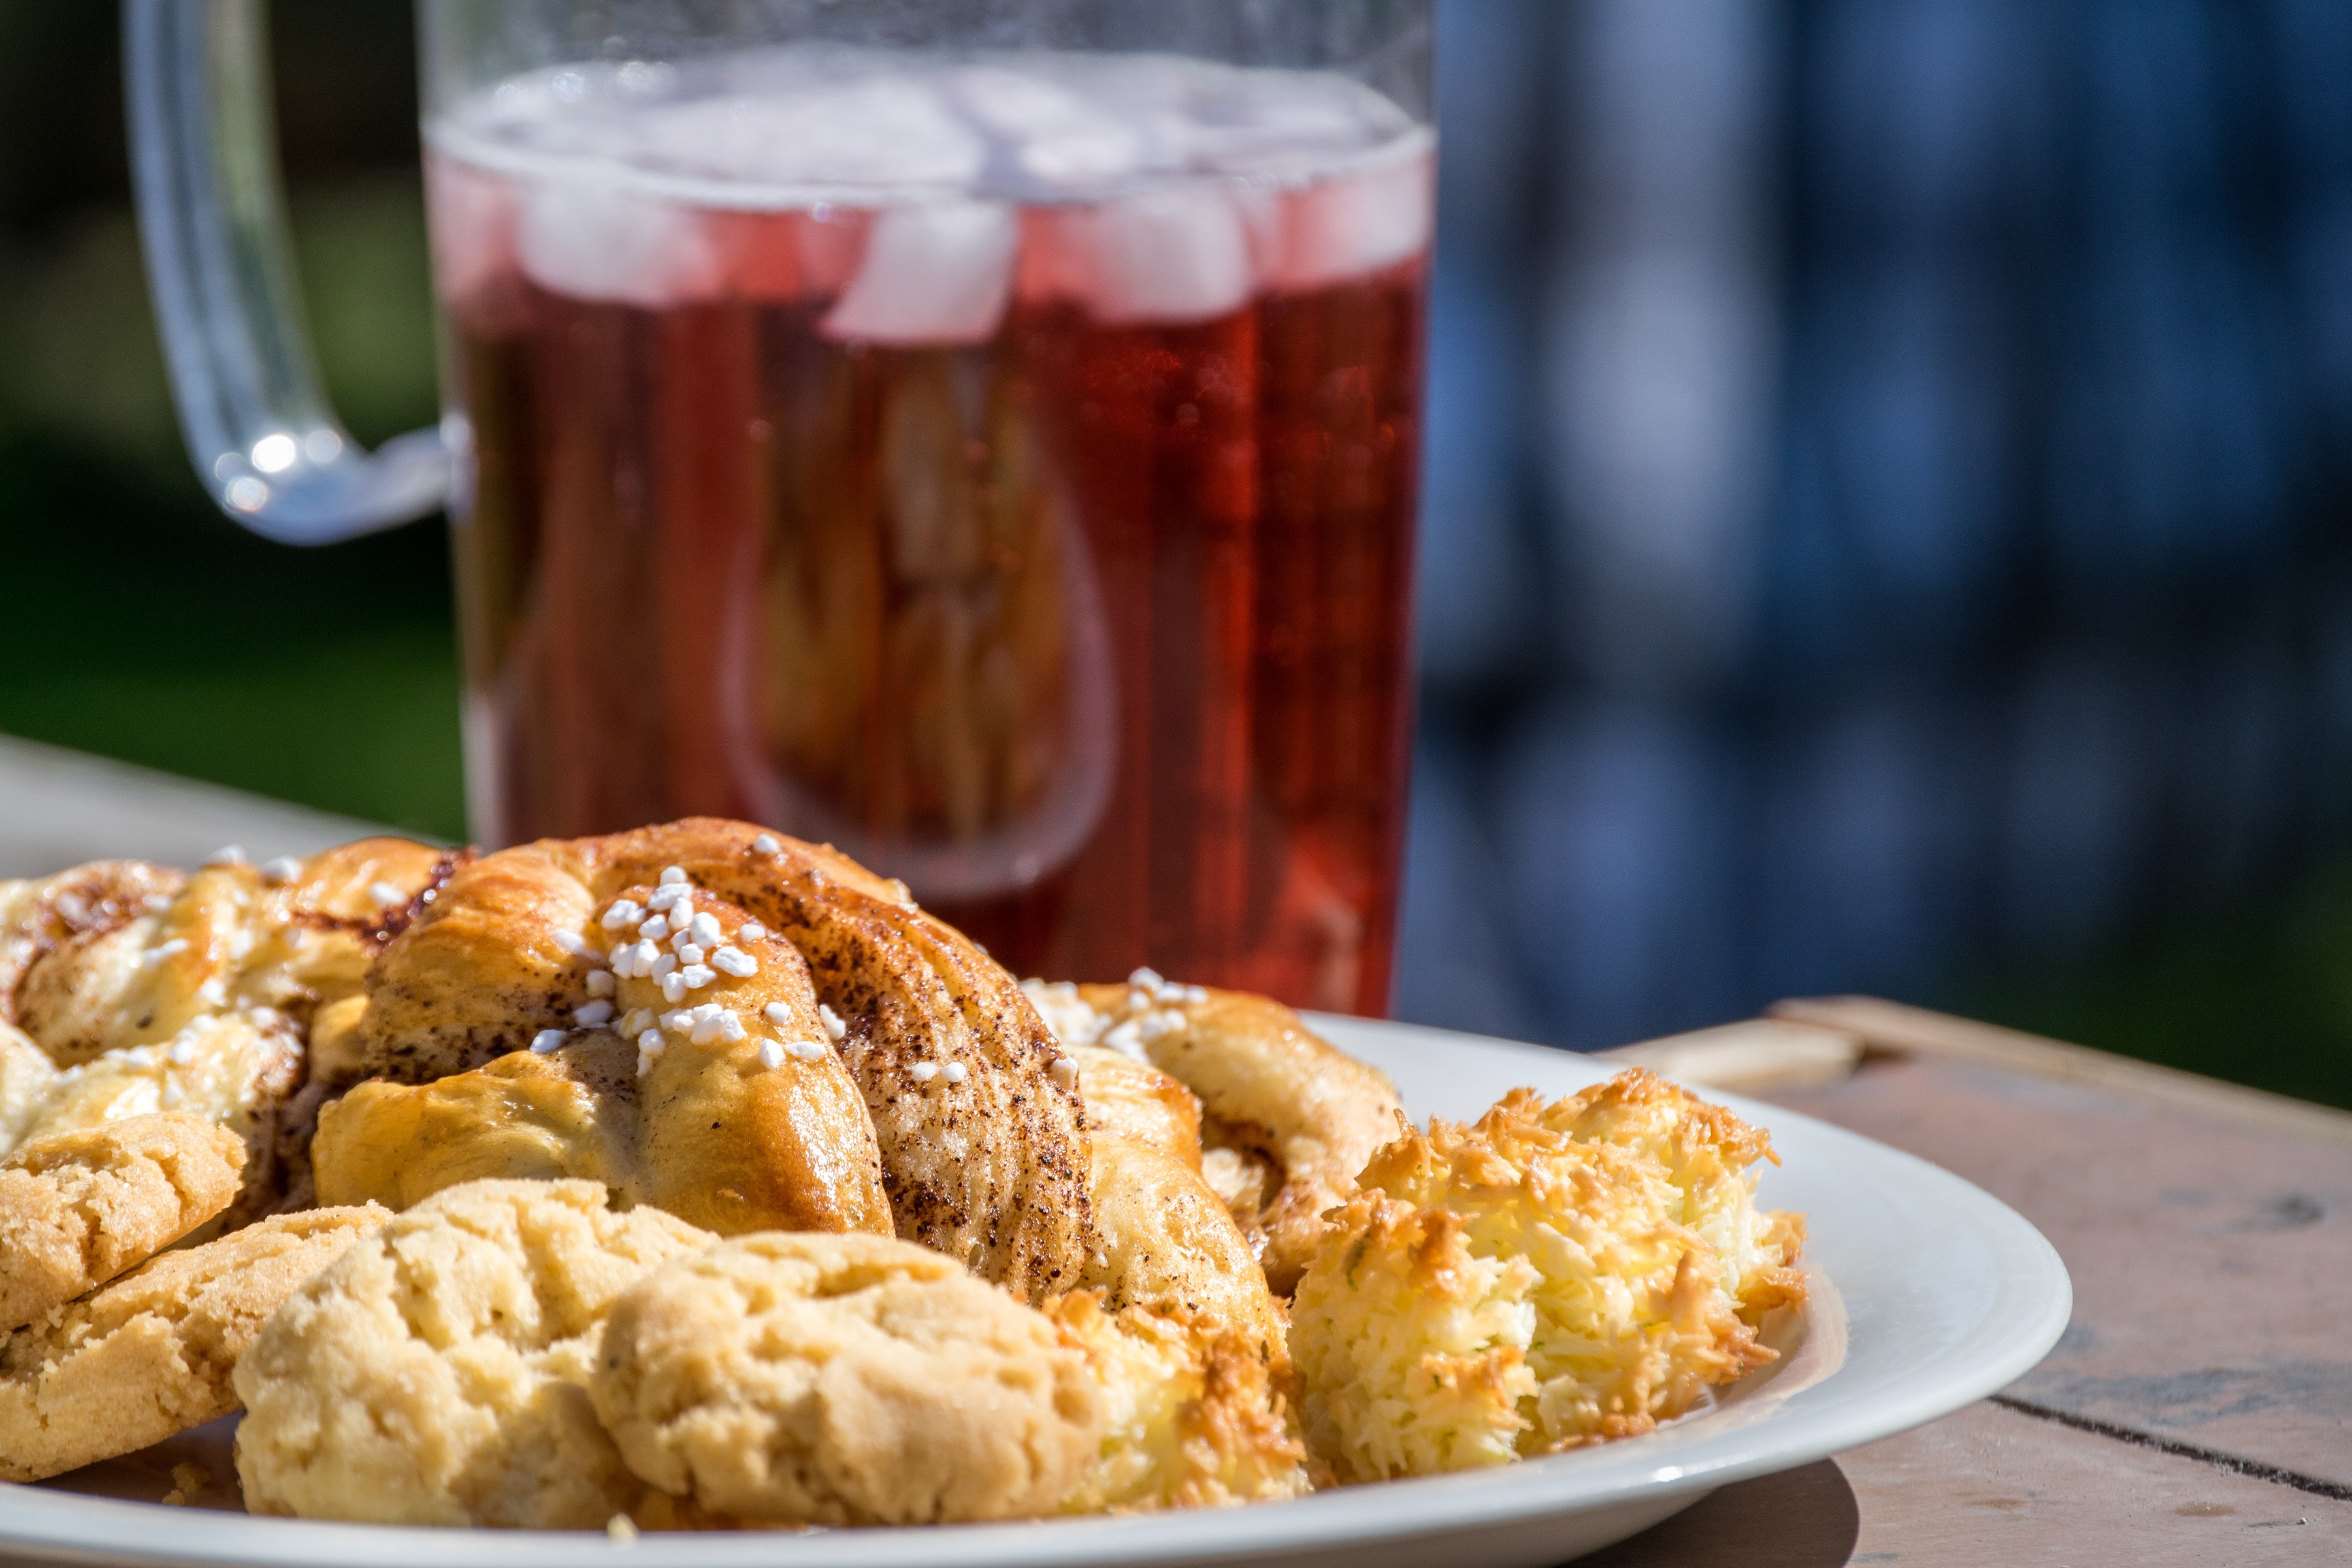
dish, meal, food, produce, breakfast, dessert, cuisine, juice, baked goods, cakes, coffee break, buns, snack food, fried food